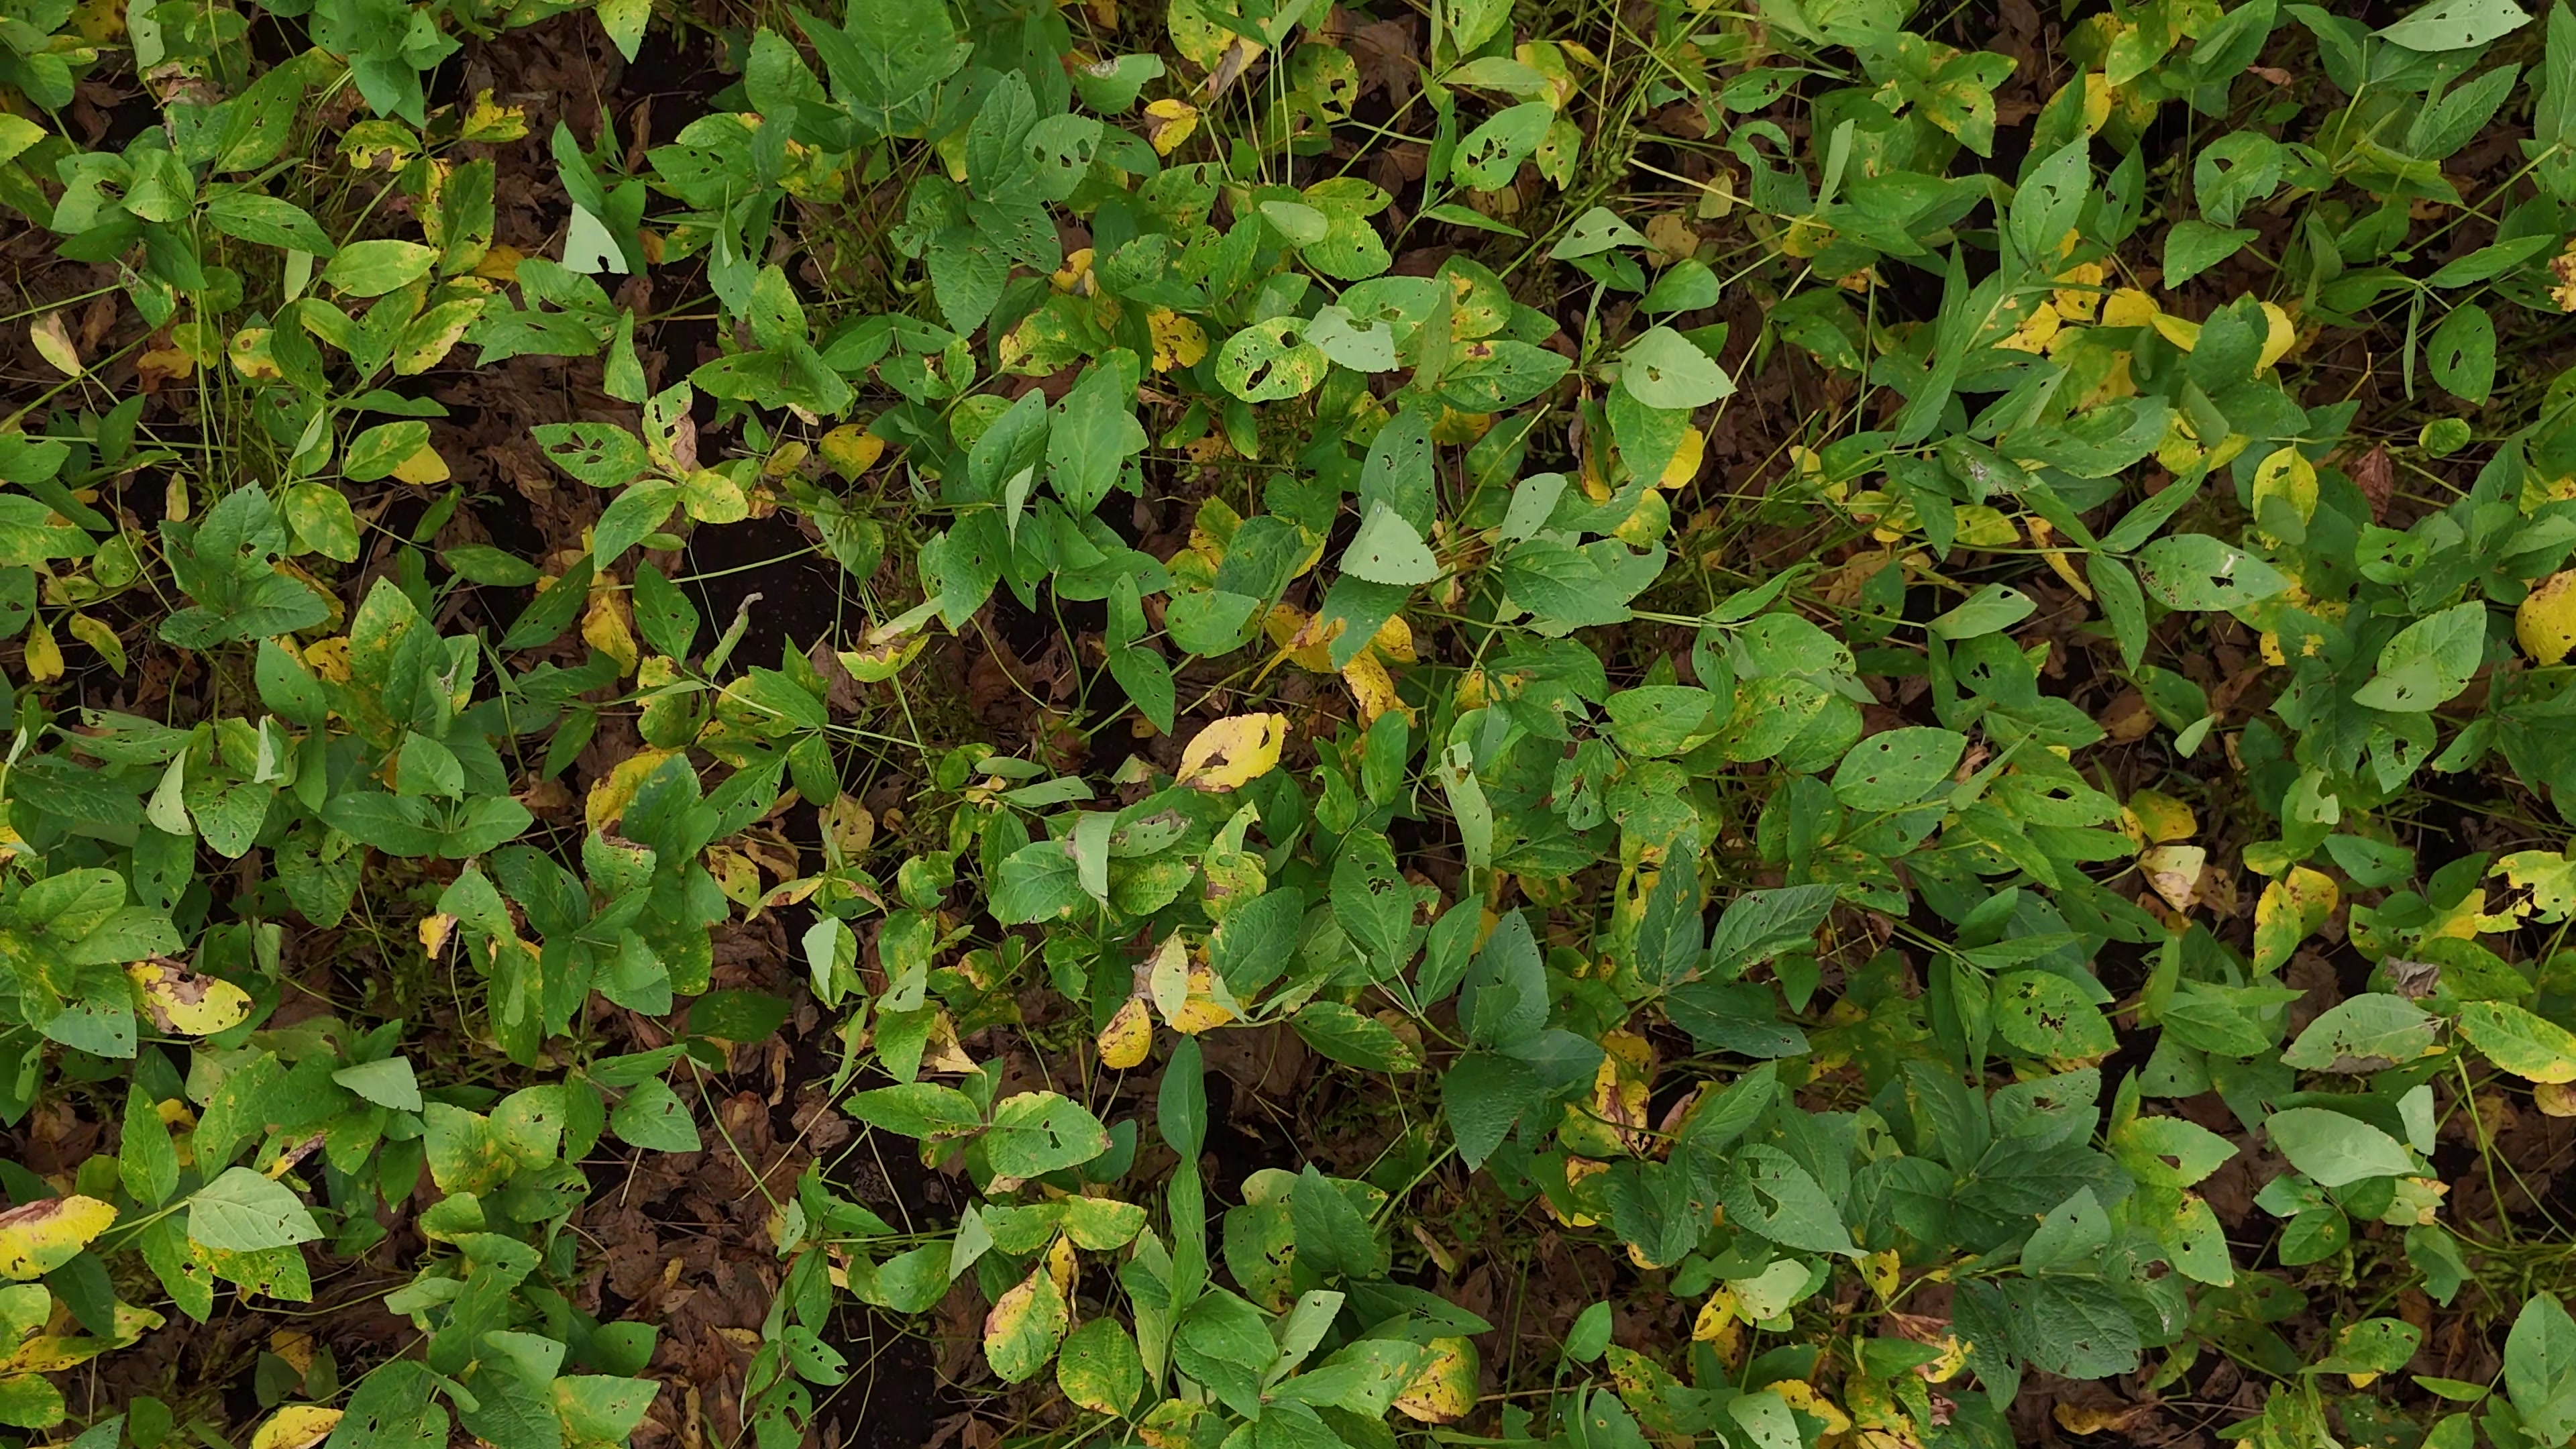
Label: Rust